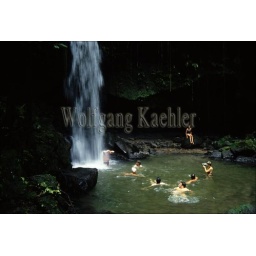
Caribbean, dominica, waterfall in the rain forest with tourists in the water